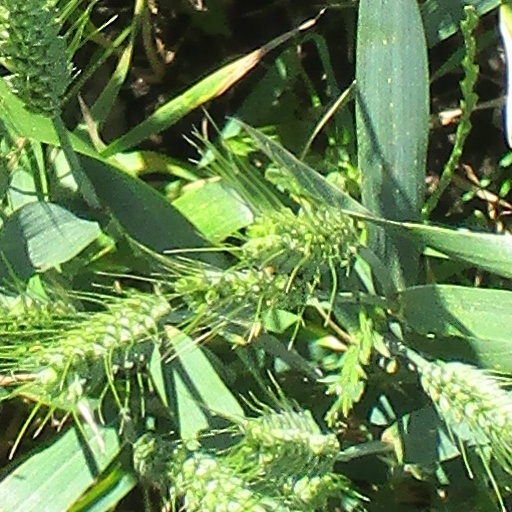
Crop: wheat